Muhammad Ali of Egypt

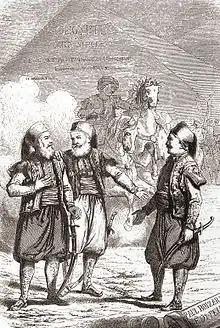
Muhammad Ali Pasha with his son, Ibrahim, and Soliman Pasha al-Faransawi.

In practice, Muhammad Ali's land reform amounted to a monopoly on trade in Egypt. He required all producers to sell their goods to the state. The state in turn resold Egyptian goods, within Egypt and to foreign markets, and retained the surplus. The practice proved very profitable for Egypt with the cultivation of long staple cotton, a new cash crop. To help improve production, he expanded the land used for agriculture and overhauled the irrigation system, largely completed by the corvée, or forced peasant labor. The new-found profits also extended down to the individual farmers, as the average wage increased fourfold.